Sir Arthur Pearson, 1st Baronet

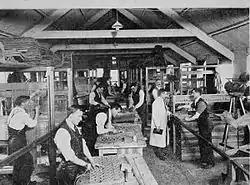
Blinded soldiers learning mat-weaving at St Dunstan's

In 1900 Pearson despatched the explorer and adventurer Hesketh Hesketh-Prichard to Patagonia to investigate dramatic reports of a giant hairy mammal inhabiting the forests, and conjectured to be a giant ground sloth, long since extinct. Hesketh-Prichard's reports from 5,000 miles away gripped readers of "The Express", despite his finding no trace of the creature.